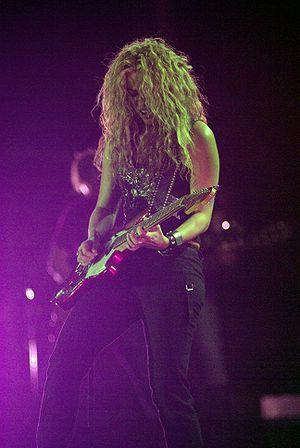
Shakira [ ʃaˈkiɾa], de son nom complet Shakira Isabel Mebarak Ripoll, née le 2 février 1977 à Barranquilla, est une auteure-compositrice-interprète colombienne.